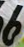
Number: 6